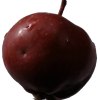
Label: Apple 18